Transport in Afghanistan

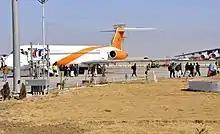
A Kam Air passenger plane at the Ahmad Shah Baba International Airport in Kandahar, Afghanistan

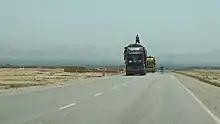
Trucks on a highway in northern Afghanistan

Transport in Afghanistan is done mostly by road, rail and air. Much of the nation's road network was built in the mid-20th century but left to ruin during the last two decades of that century due to war and political turmoil. Officials of the current Islamic Emirate have continued to improve the national highways, roads, and bridges. In 2008, there were about 700,000 vehicles registered in Kabul. At least 1,314 traffic collisions were reported in 2022.